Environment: lab
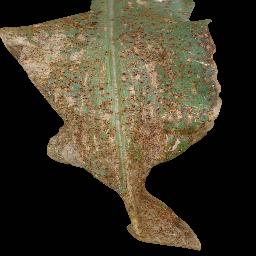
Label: common_rust